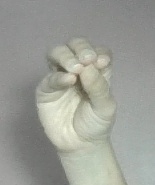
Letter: ha